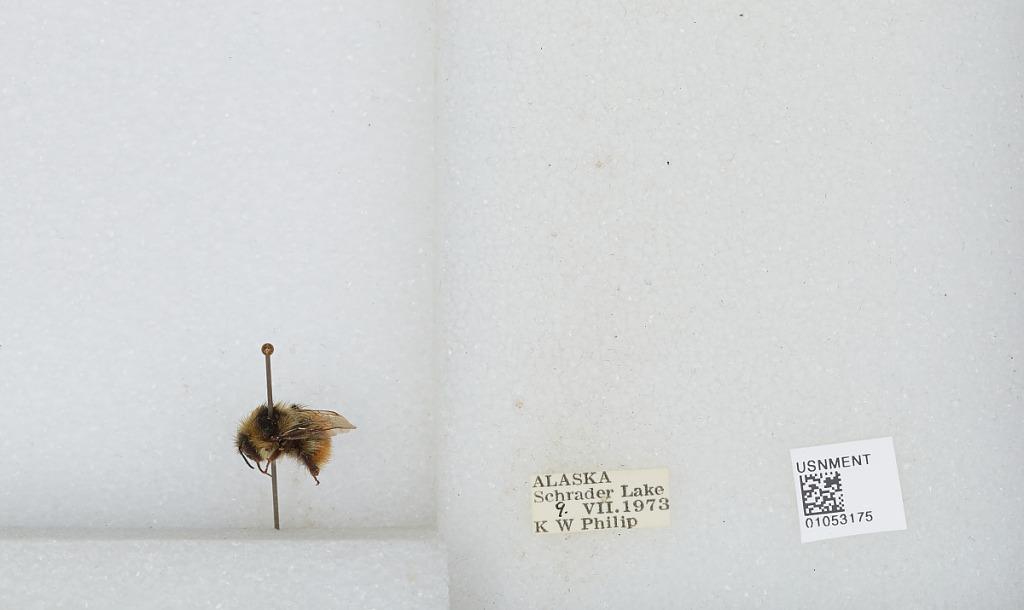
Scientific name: Bombus sp.
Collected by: K. Philip
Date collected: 1973-7-9
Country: United States
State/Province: Alaska
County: Yukon-Koyukuk
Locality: Schrader Lake
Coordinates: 66.8181, -143.736